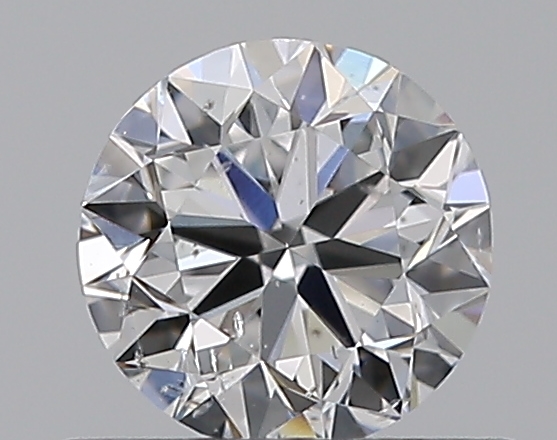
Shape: round
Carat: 0.51
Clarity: SI1
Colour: D
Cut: VG
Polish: EX
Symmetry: VG
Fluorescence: N
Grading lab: GIA
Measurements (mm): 4.95 x 5 x 3.18